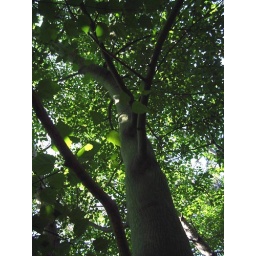
tree in durand eastman park, rochester, ny. it has a green trunk and some amazing leaves.